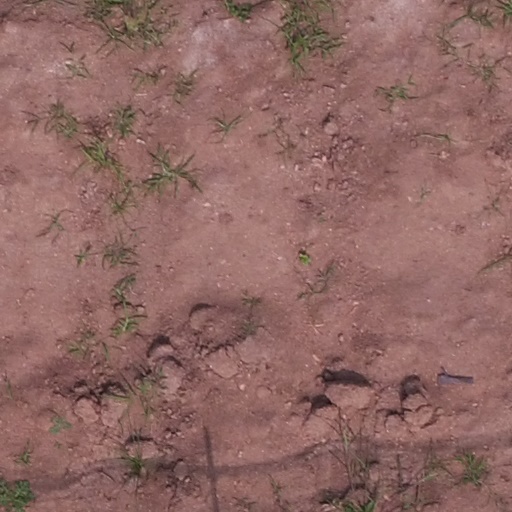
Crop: maize; corn